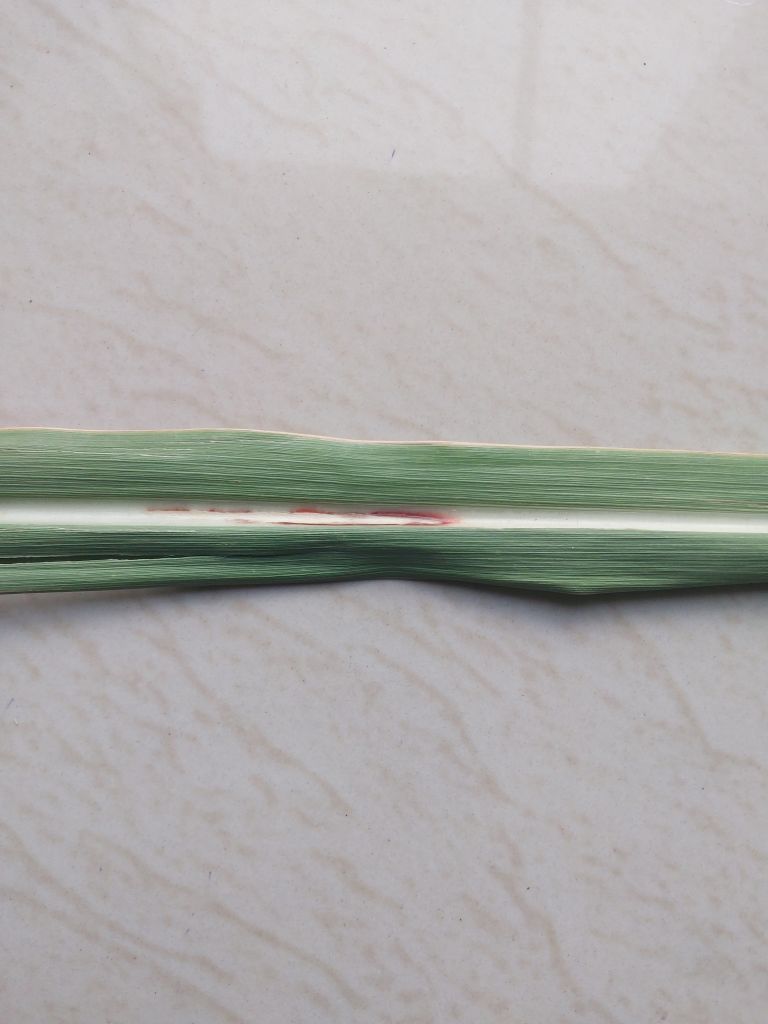
Label: Brown Spot